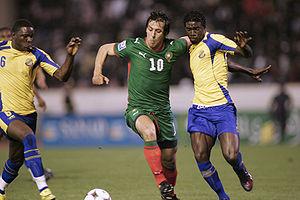
Ernest Akouassaga est un arrière latéral gauche de football, international gabonais.